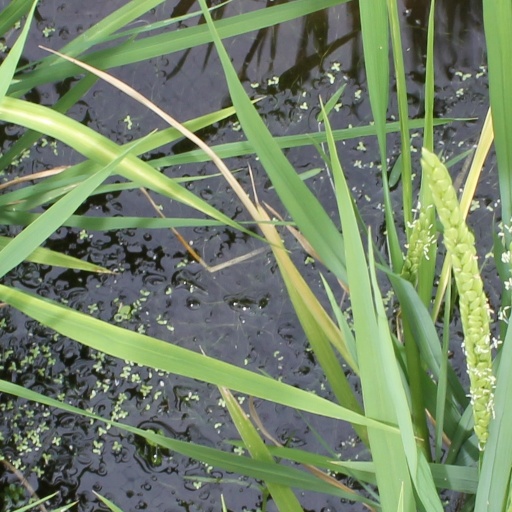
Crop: rice